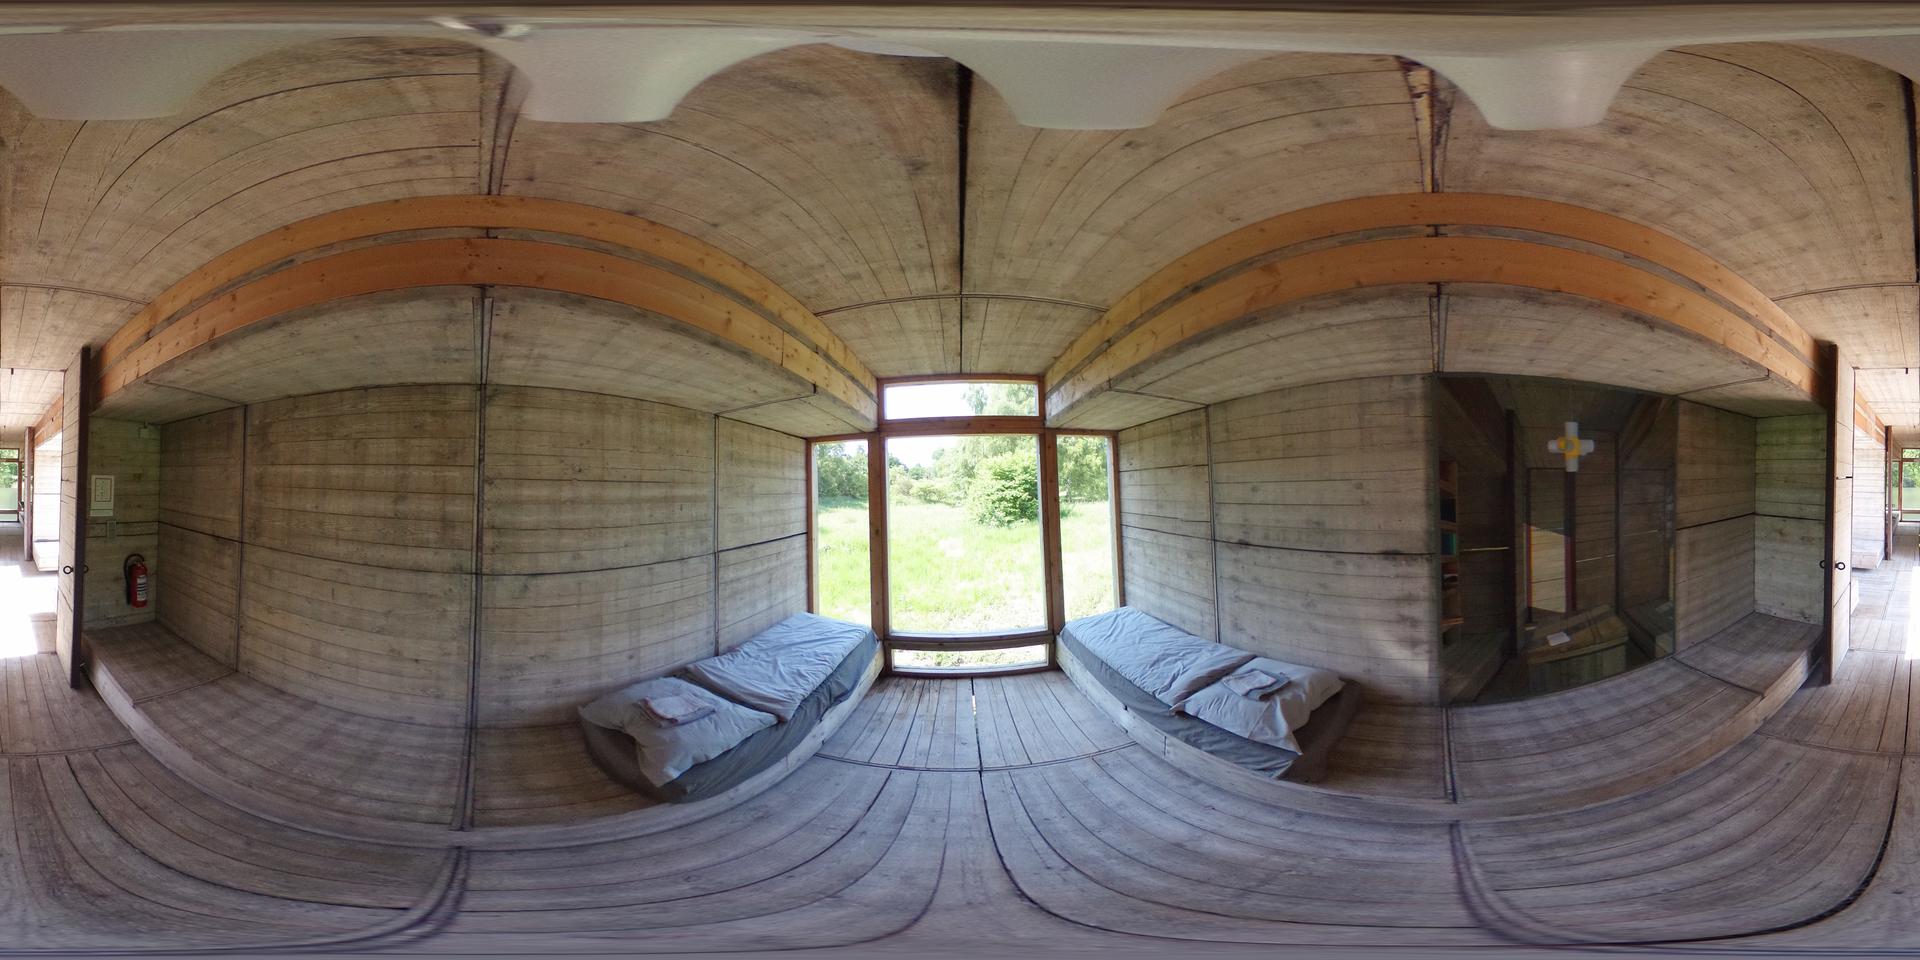
Referred object: the red fire extinguisher on the wall

Referred object: the red fire extinguisher